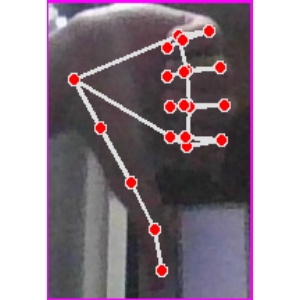
अक्षर: फ